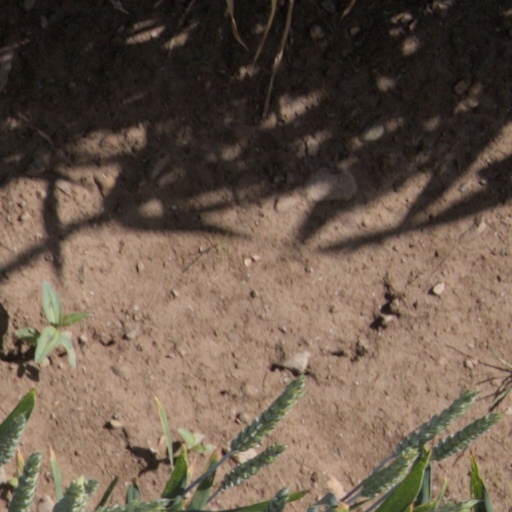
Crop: wheat